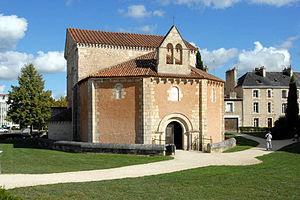
Baptistere Saint-Jean
Poitiers — prononcé /pwa.tje/ en français — est une commune du Centre-Ouest de la France, chef-lieu du département de la Vienne. Capitale de la région culturelle et historique du Poitou et jusqu'en 2016 de l'ancienne région administrative de Poitou-Charentes, elle constitue désormais un pôle d'équilibre au nord de la région Nouvelle-Aquitaine.